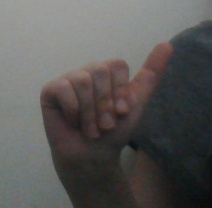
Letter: dhad